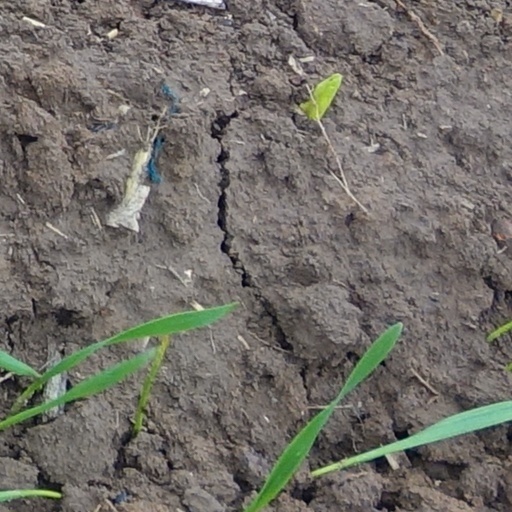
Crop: wheat